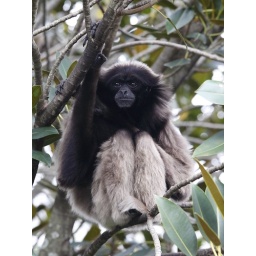
This beautiful little ape seemed a little cold and lonely in his tree ... but he had a lovely call.